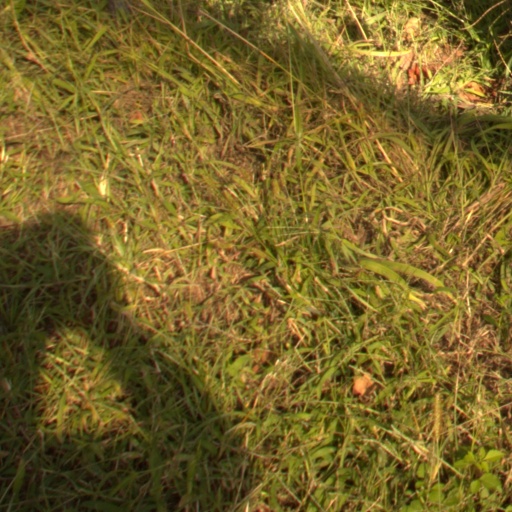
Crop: grape